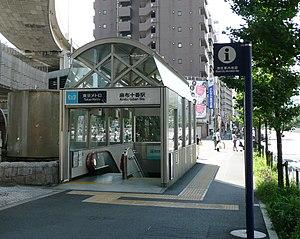
Azabu-Jūban est une station du métro de Tokyo sur les lignes Namboku et Ōedo dans l'arrondissement de Minato à Tokyo. Elle est gérée conjointement par les compagnies Tokyo Metro et Toei.